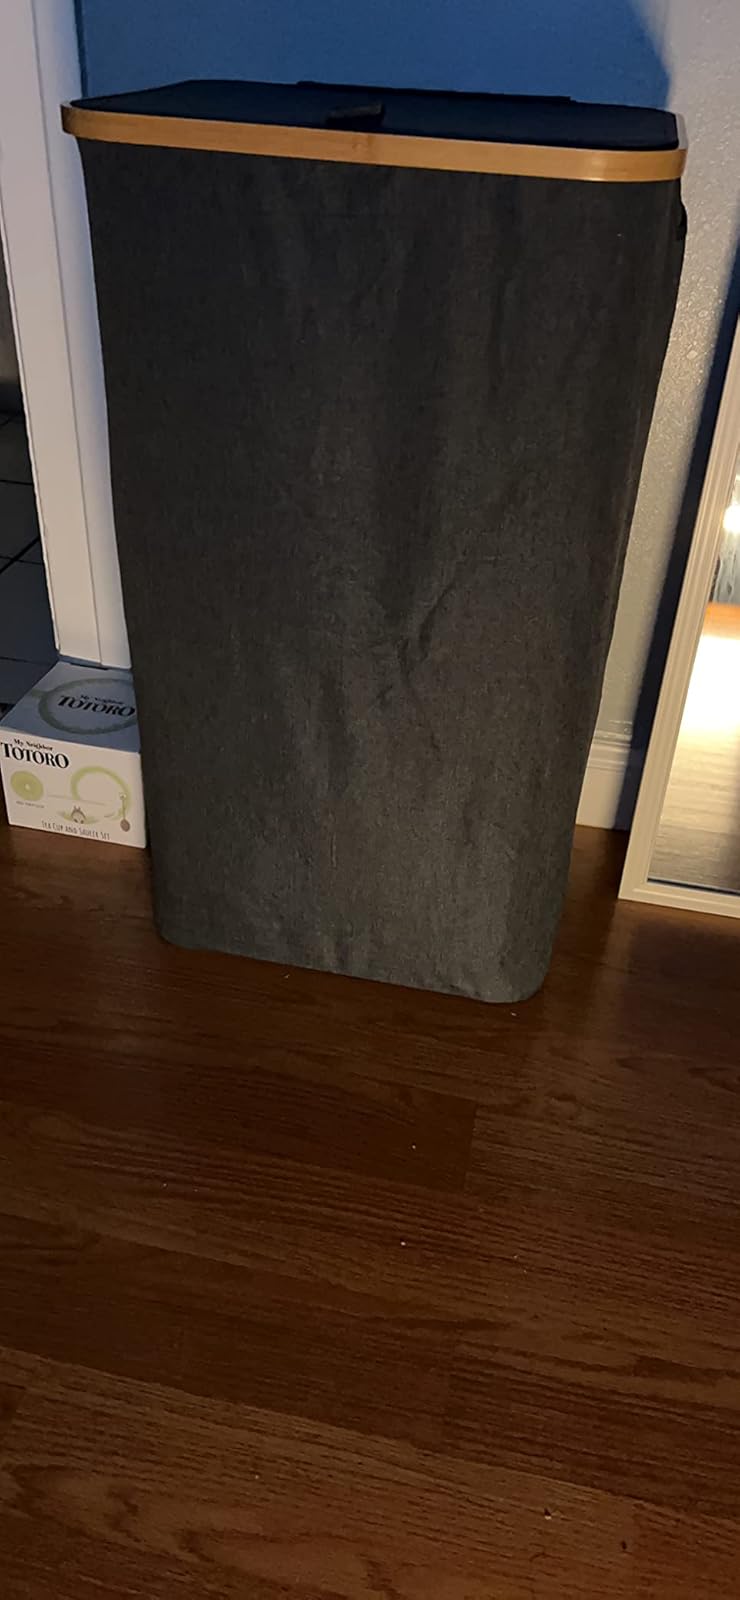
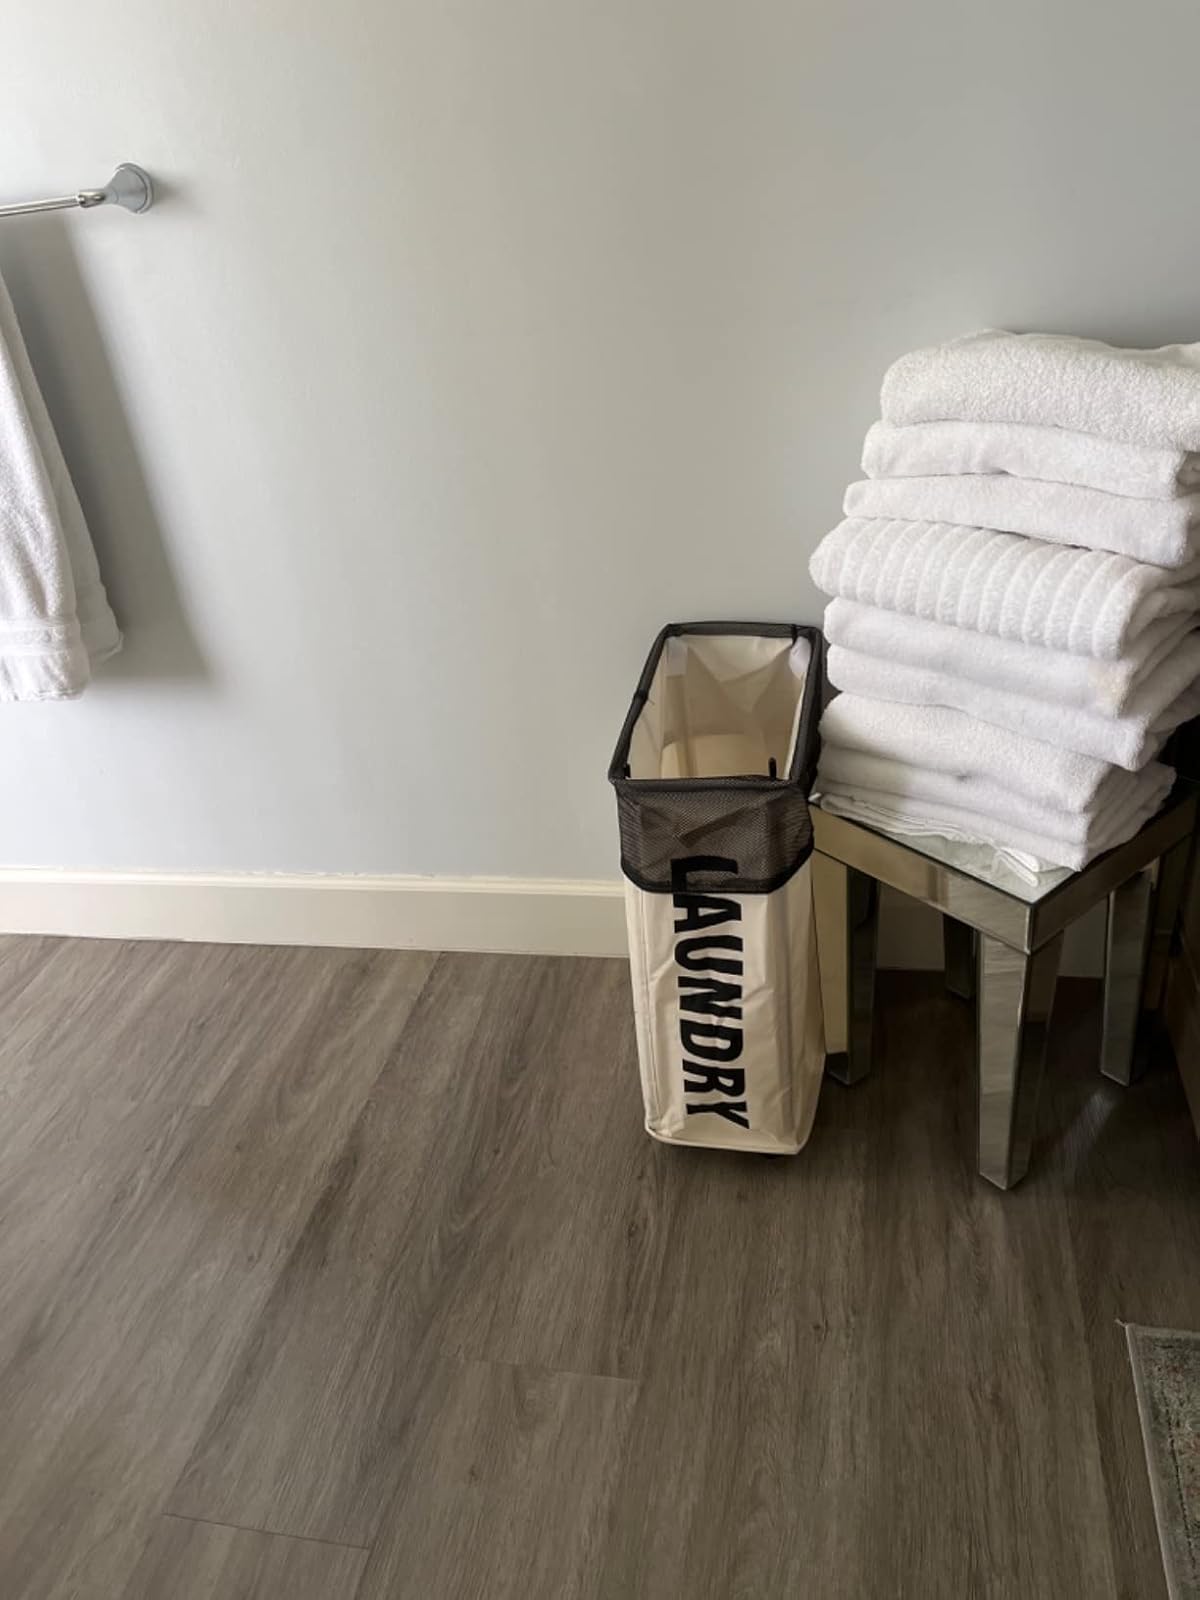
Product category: items_hamper
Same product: no